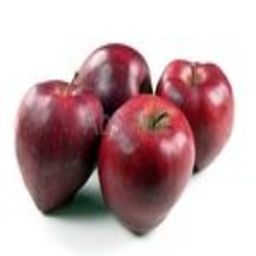
Label: Apple